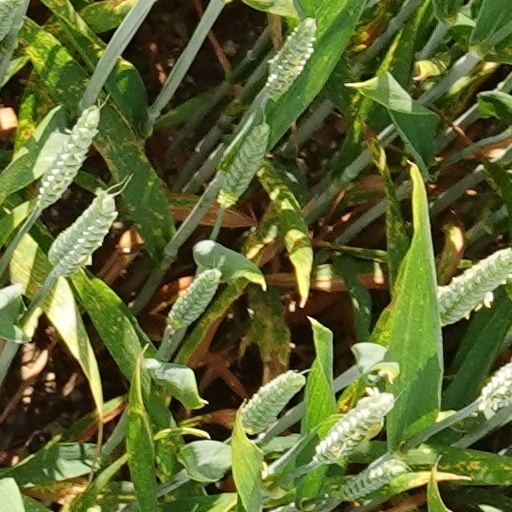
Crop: wheat